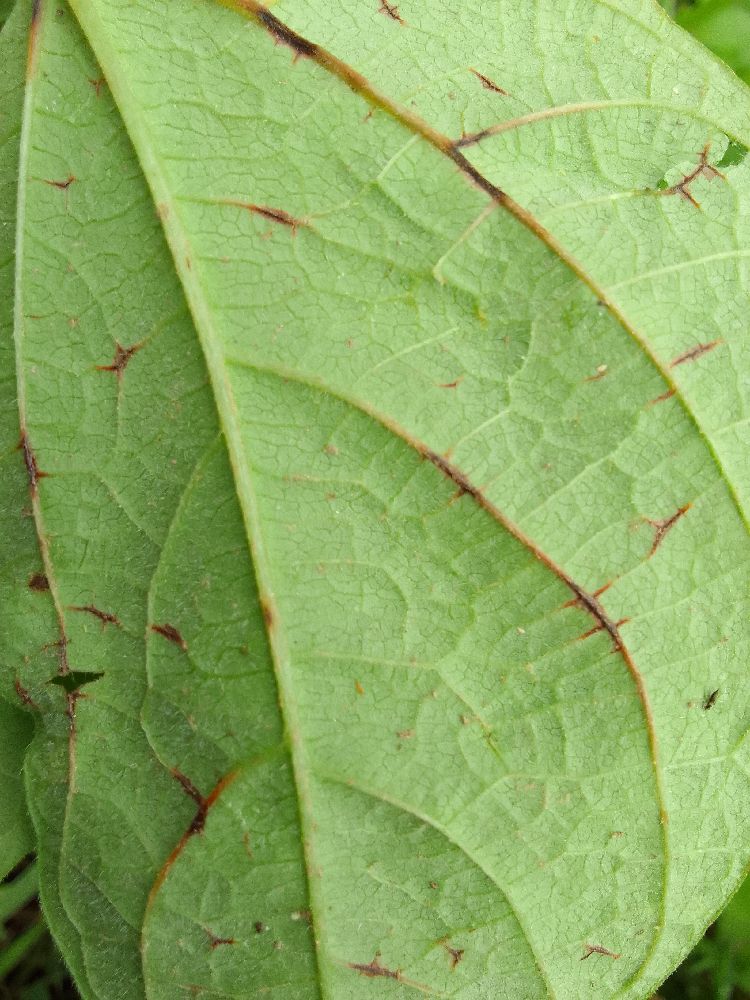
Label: anthracnose